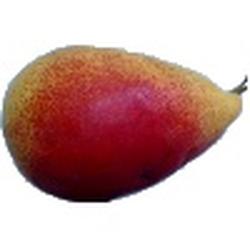
Label: Pear